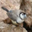
Label: bird